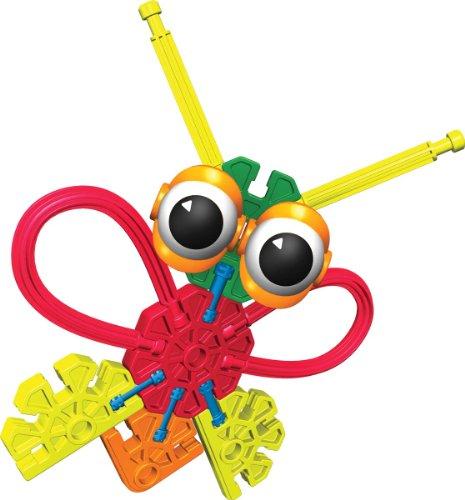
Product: K’NEX Education – Kid K’NEX Group Building Set – 131 Pieces – Ages 3+ – Preschool Educational Toy
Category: Toys & Games | Building Toys
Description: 131 COLORFUL PIECES – The K’NEX Education Kid K’NEX Group Building Set contains 131 big, soft, and chunky pieces that boast vibrant colors and high-quality construction.
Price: $45.99
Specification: ProductDimensions:7.2x11x16.2inches|ItemWeight:3.2pounds|ShippingWeight:3.2pounds(Viewshippingratesandpolicies)|DomesticShipping:ItemcanbeshippedwithinU.S.|InternationalShipping:ThisitemcanbeshippedtoselectcountriesoutsideoftheU.S.LearnMore|ASIN:B000NGM090|Itemmodelnumber:78750|Manufacturerrecommendedage:36months-7years